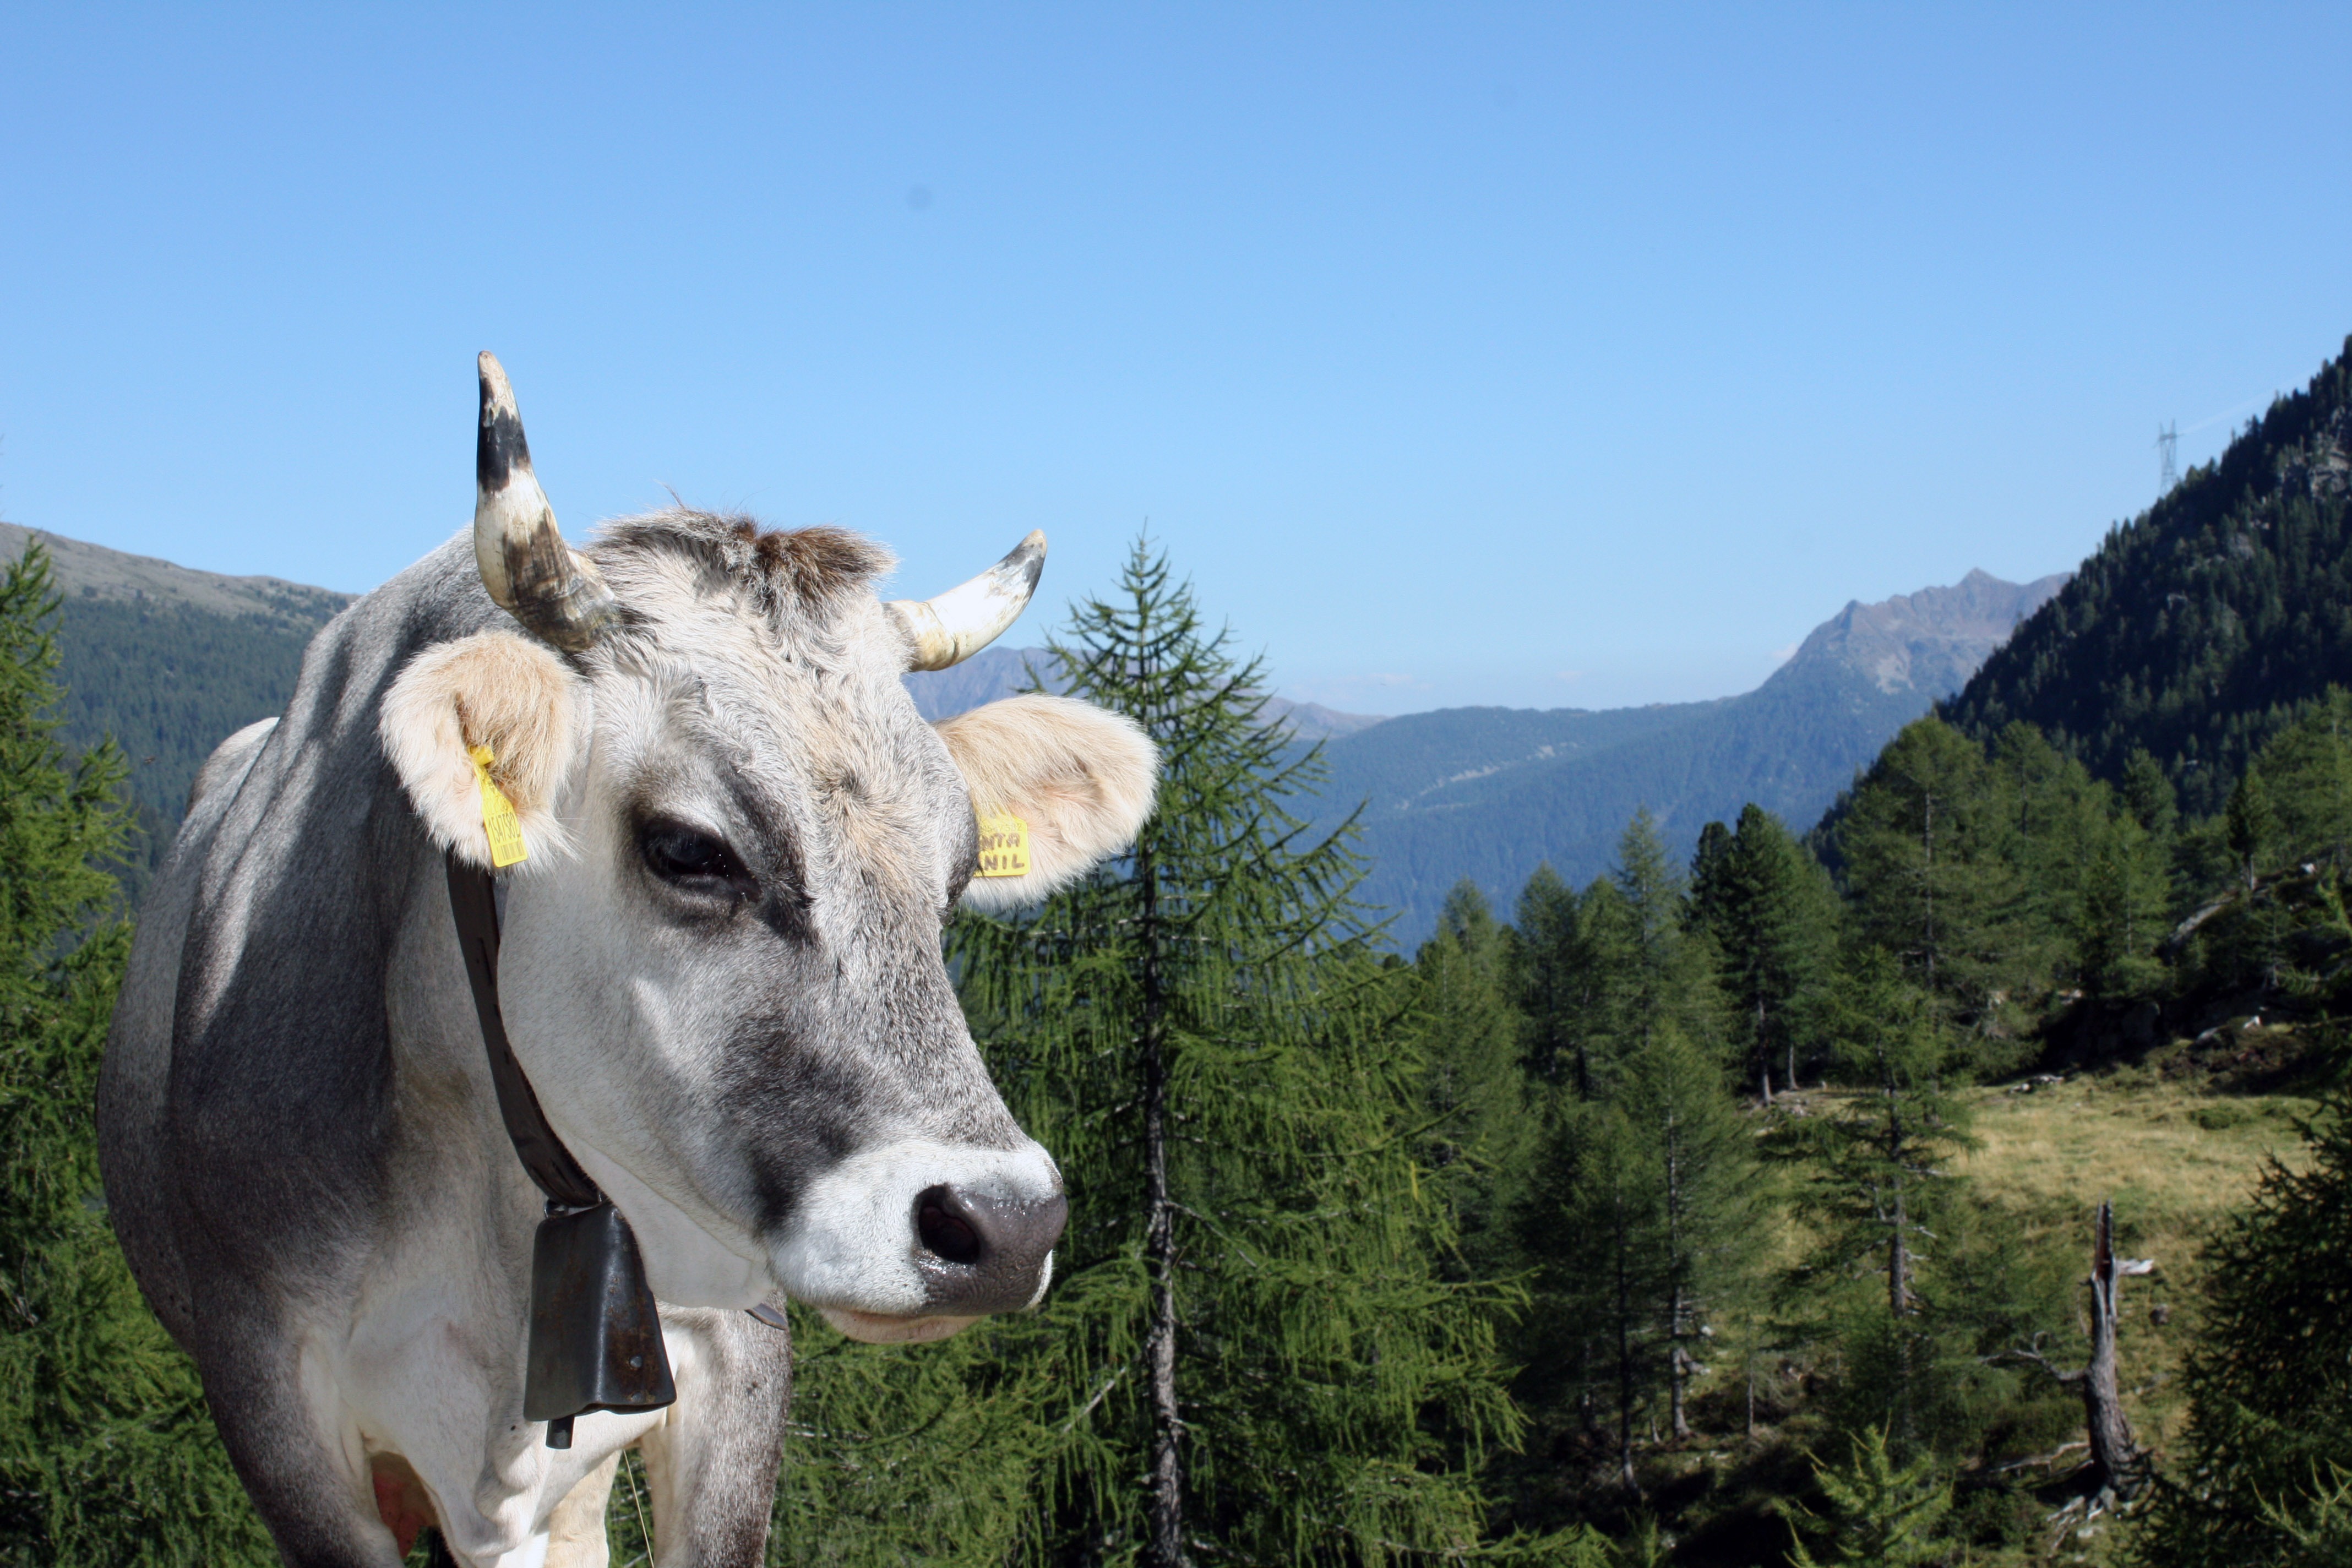
mountain, hiking, meadow, animal, mountain range, cow, pasture, grazing, mammal, mountains, alm, tyrol, south tyrol, dairy cow, cattle like mammal